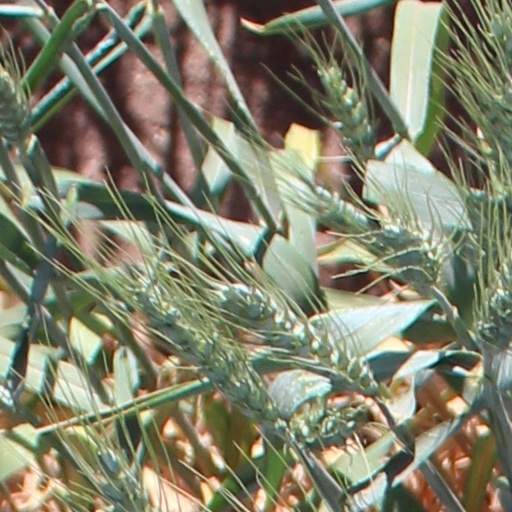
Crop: wheat